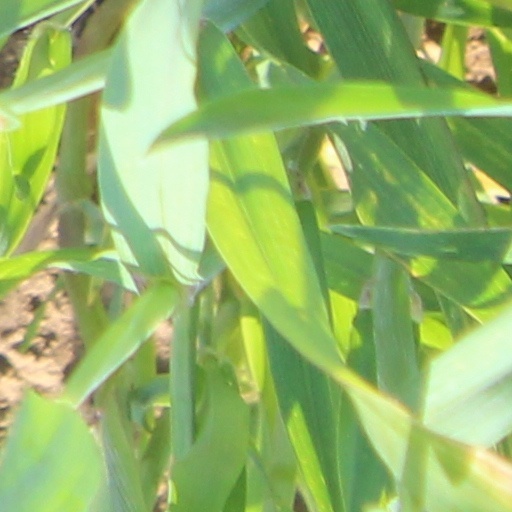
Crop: wheat